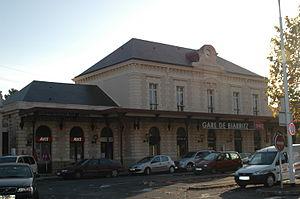
La Négresse est un quartier résidentiel situé au sud-est de la ville de Biarritz, dans les Pyrénées-Atlantiques, de part et d'autre de la RN10 ; il est regroupé autour d'une zone artisanale et de la gare SNCF.